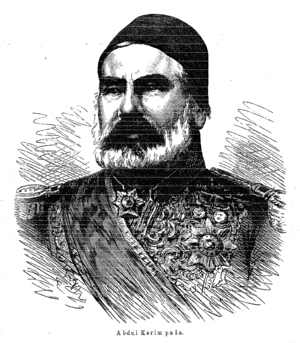
Abdülkerim Nadir Pasha, aussi connu sous les noms Çırpanlı Abdi Pasha ou Abdul Kerim Pasha, est un chef militaire de l'Empire ottoman.